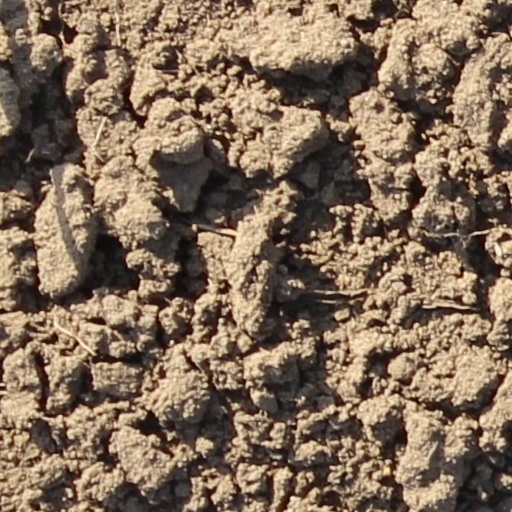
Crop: wheat